Justine Vanhaevermaet

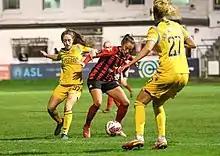
Vanhaevermaet (no. 27 shirt) in 2021

When qualifying for the Euro 2022 began in September 2019, she became a regular player. She was used in all eight games, scored her first goal for the senior national team in a 6-1 win against Romania on 18 September 2020 and was able to win with her team in the last game with a 4-0 win against Switzerland qualify again for the European Championship finals.